Mahad Satyagraha

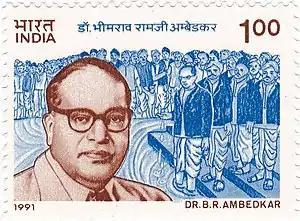
B. R. Ambedkar and Mahad Satyagraha on an Indian 1991 stamp

Mahad Satyagraha or Chavdar Tale Satyagraha was a satyagraha led by B. R. Ambedkar on 20 March 1927 to allow untouchables to use water in a public tank in Mahad (currently in Raigad district), Maharashtra, India. The day (20 March) is observed as Social Empowerment day in India.